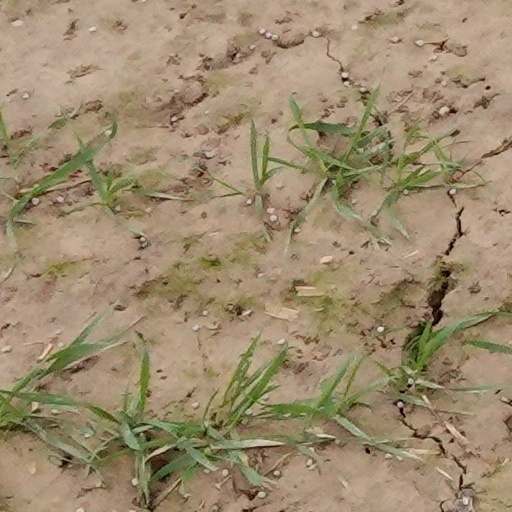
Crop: wheat